Ulster Defence Association

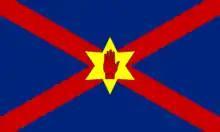
Some UDA leaders supported an independent Northern Ireland in the mid–late 1970s.

In the 1970s the group favoured Northern Ireland independence, but they have retreated from this position.